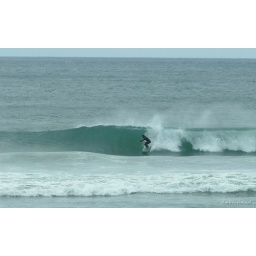
green fish in the green room